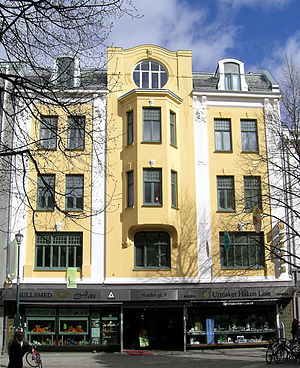
Nordre gate (Trondheim)
Nordre gate 9, bygget i 1903 og tegnet af arkitekt Karl Norum.
Nordre gate er en af Trondheims vigtigste forretningsgader. Den strækker sig fra Kongens gate ved Vor Frue kirke i syd til Fjordgate og Kanalen i nord. Den sydlige halvdel af gaden er en gågade.